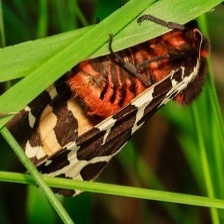
Species: GARDEN TIGER MOTH